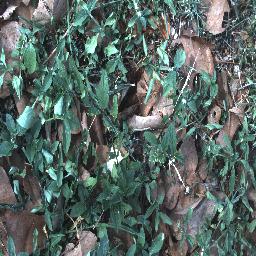
Label: negative